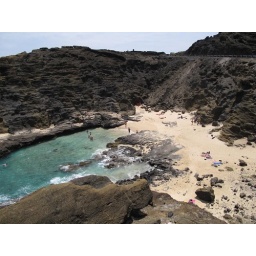
there were barely any people here but the next beach over was slammed. perfect lil' 'secret' swimming hole.